Tango

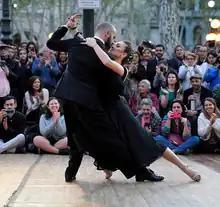
Tango dancers at the Festival Internacional Viva el Tango, Montevideo, since 1987.

Tango is a partner dance and social dance that originated in the 1880s along the Río de la Plata, the natural border between Argentina and Uruguay. The tango was born in the impoverished port areas of these countries from a combination of Argentine Milonga, Spanish-Cuban Habanera, and Uruguayan Candombe celebrations. It was frequently practiced in the brothels and bars of ports, where business owners employed bands to entertain their patrons. It then spread to the rest of the world. Many variations of this dance currently exist around the world.